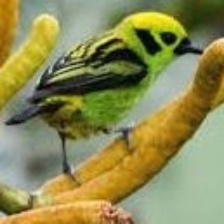
Species: EMERALD TANAGER
Scientific name: TANGARA FLORIDA